The Old Hall Hotel, Coventry

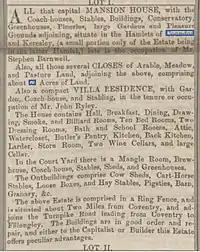
Sale notice for Coundon Hall in 1858

Stephen was born in 1778 in Coventry. His father was William Oldham (1745–1818) and his mother was Mary Dickerson. After he inherited Coundon Villa from his uncle he moved there to live. He is shown in the 1841 Census as living at "Coundon Villa" with three servants. He also had no children, and when he died in 1841 he left his residence to Stephen Barnwell, who was the husband of his niece Maria Augusta Oldham.